Certificate of identity

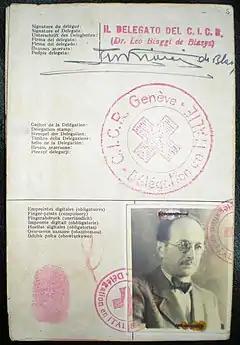
The Red Cross identity certificate Adolf Eichmann used to enter Argentina under the fake name Ricardo Klement in 1950, issued by the Italian delegation of the Red Cross of Geneva

A certificate of identity, sometimes called an alien's passport, is a travel document issued by a country to non-citizens (also called aliens) residing within their borders who are stateless persons or otherwise unable to obtain a passport from their state of nationality (generally refugees). Some states also issue certificates of identity to their own citizens as a form of emergency passport or otherwise in lieu of a passport. The visa requirements of certificates of identity may be different from those of regular passports.